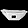
Label: Bag